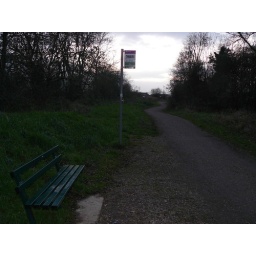
Mystery bus stop its on a footpath in a nature reserve nowhere near a road